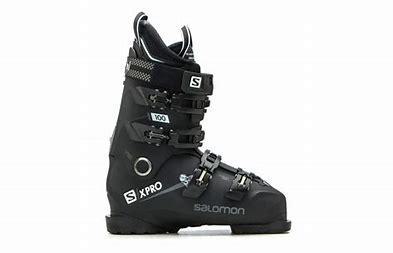
Brand: Salomon
Model: 100